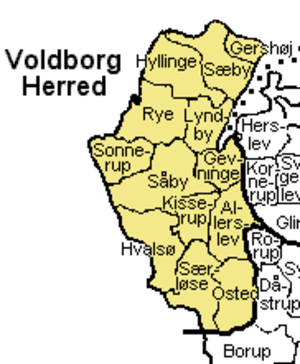
Voldborg Herred
Voldborg Herred var et herred i Roskilde Amt. Det er beliggende i amtets vestlige del ende, med kyst ud til forgreninger af både Isefjorden og Roskilde Fjord. Mod vest grænser det op til Holbæk Amt. Herredet hørte i middelalderen under Sjællands Medelsyssel.